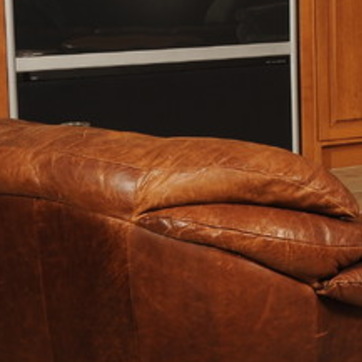
Material: leather